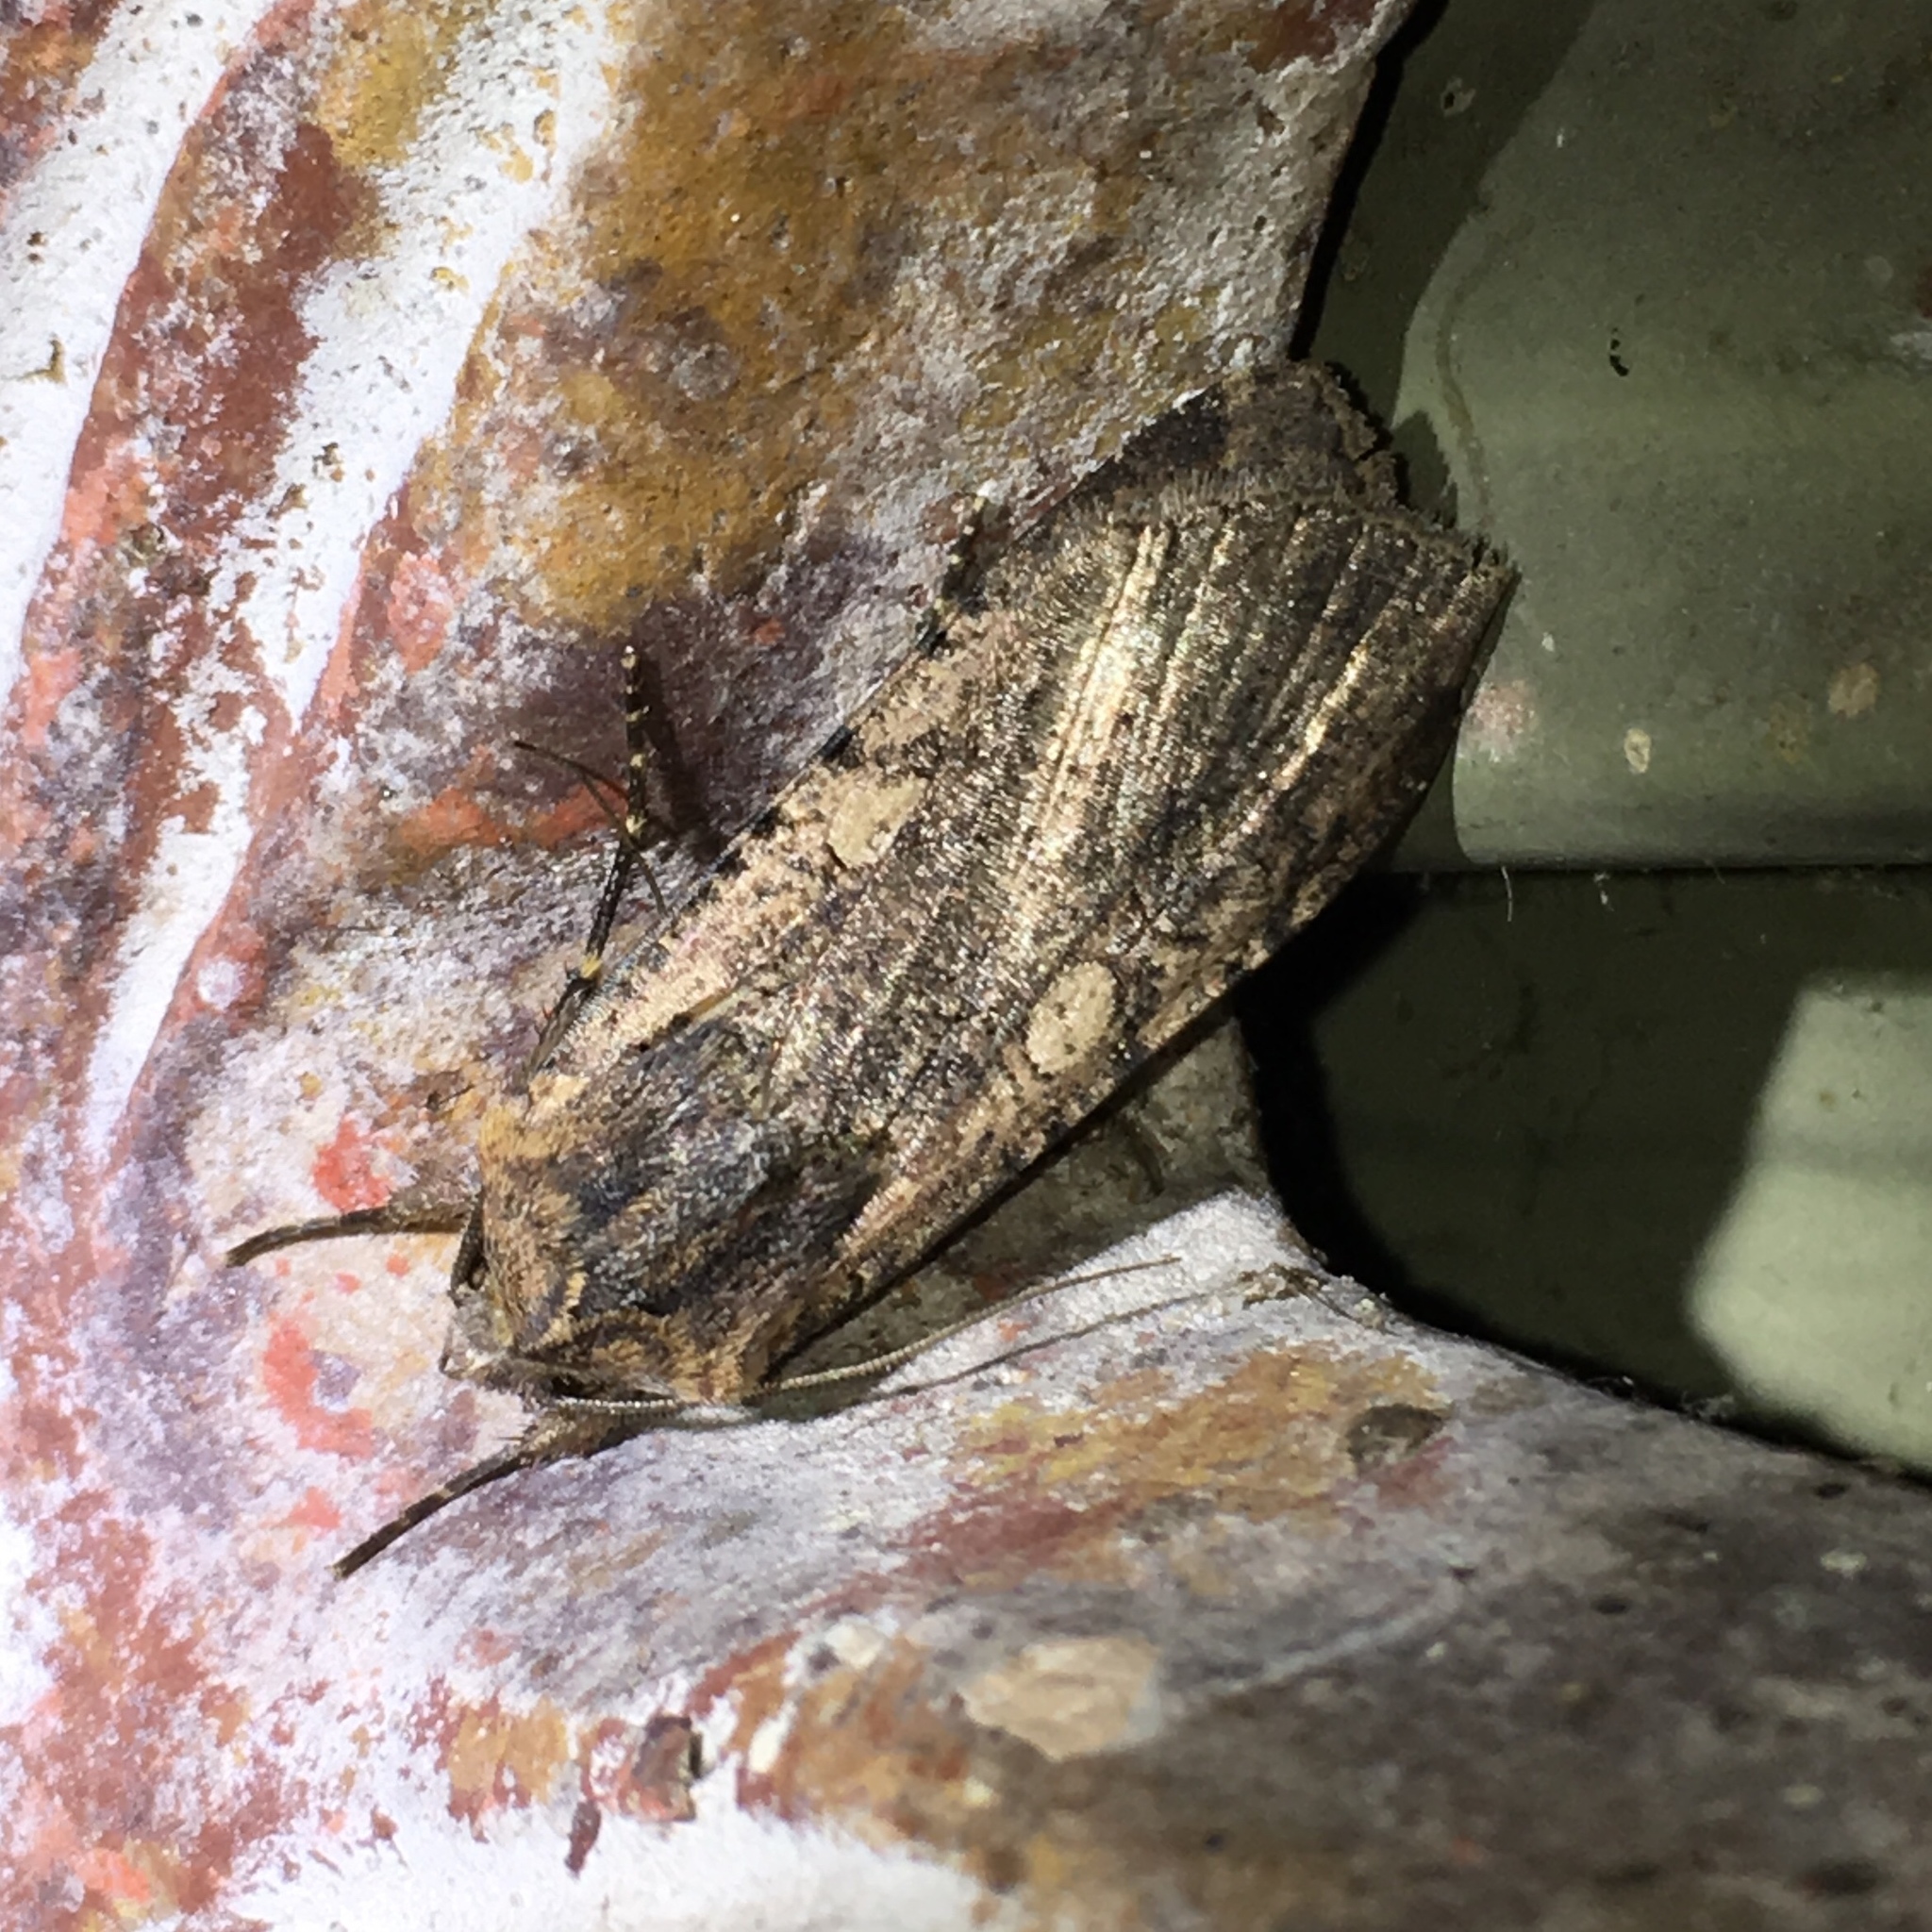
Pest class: cutworms